St Killian's College

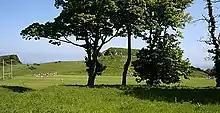
Sports day, 2007

A block used for IT, home economics, art and science is situated on the site of the old tennis courts. There is also a small golf course. At the north end, there are four sports pitches and a set of hand-ball alleys. Behind the squash courts, there is an outdoor basketball court.